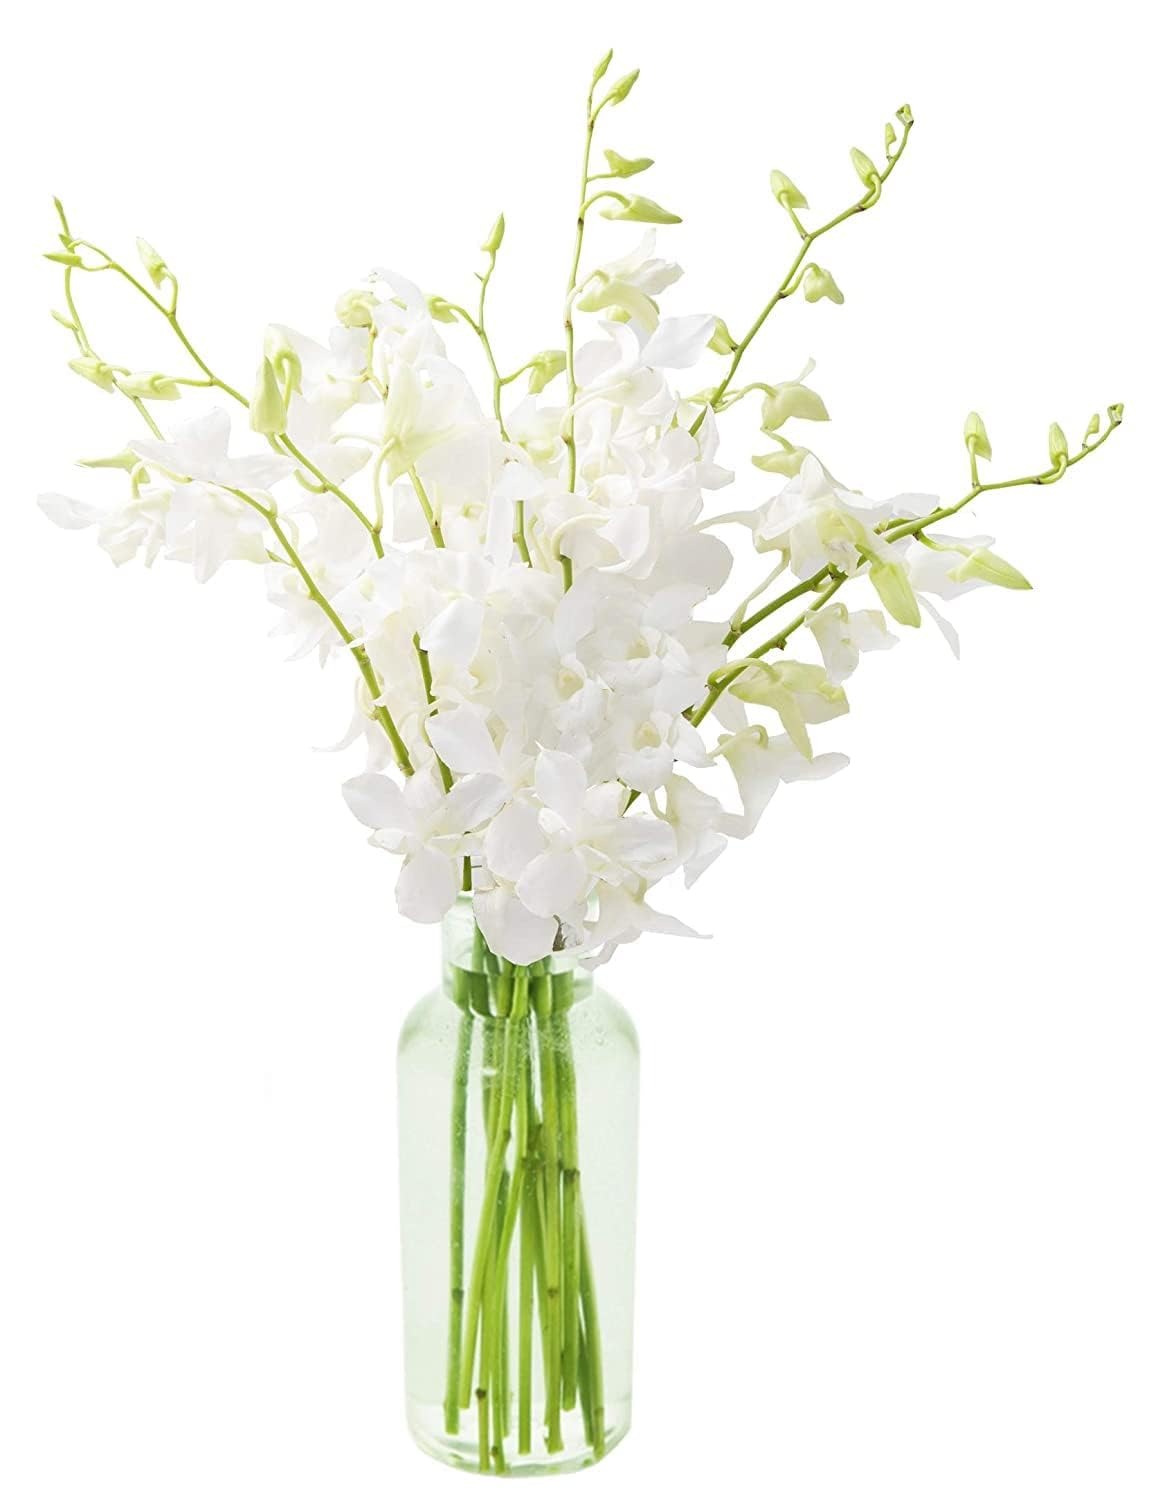
Item Name: KaBloom Flowers - Mother's Day Collection - 20 White Orchid with vase, Gift for Birthday, Sympathy, Anniversary, Get Well, Thank You, Valentine, Mother’s Day Fresh Flowers
Bullet Point 1: Valentine Bouquet : Show your love with fresh flowers 20 White Orchid with vase (Vase style, color, or shape may vary),our bouquets arrive ready to brighten their Valentine’s Day.
Bullet Point 2: Fresh Flowers: Our fresh flower bouquets are shipped in their bud stage, ensuring easier transport and longer-lasting blooms. The flowers will fully open within 2–3 days.
Bullet Point 3: Gift Note: To ensure your gift inlcudes your information for the recipient, At checkout, please check off "THIS IS A GIFT" or "ADD A GIFT RECEIPT" and please include your name in the message.
Bullet Point 4: Care and Handling: To ensure your flowers thrive, remove your bouquet from its wrap, cut them by 1 inches at an angle, and place them in a vase filled with fresh luke warm water.
Bullet Point 5: Fresh flowers for Birthdays, Get Well Gift for Women, Anniversary, Graduation, Sympathy, Congratulations, Thank You, or Just Because
Value: 1.0
Unit: Count

Price: 78.18